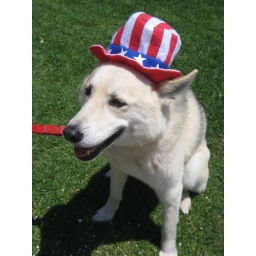
I took this in El Segundo of a cute dog on the 4th of July at Rec Park.